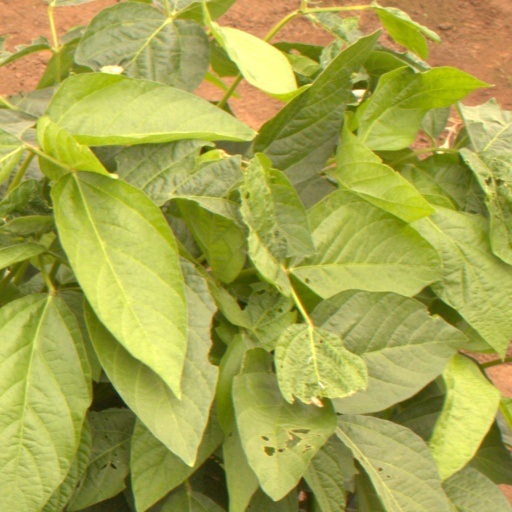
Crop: soybean